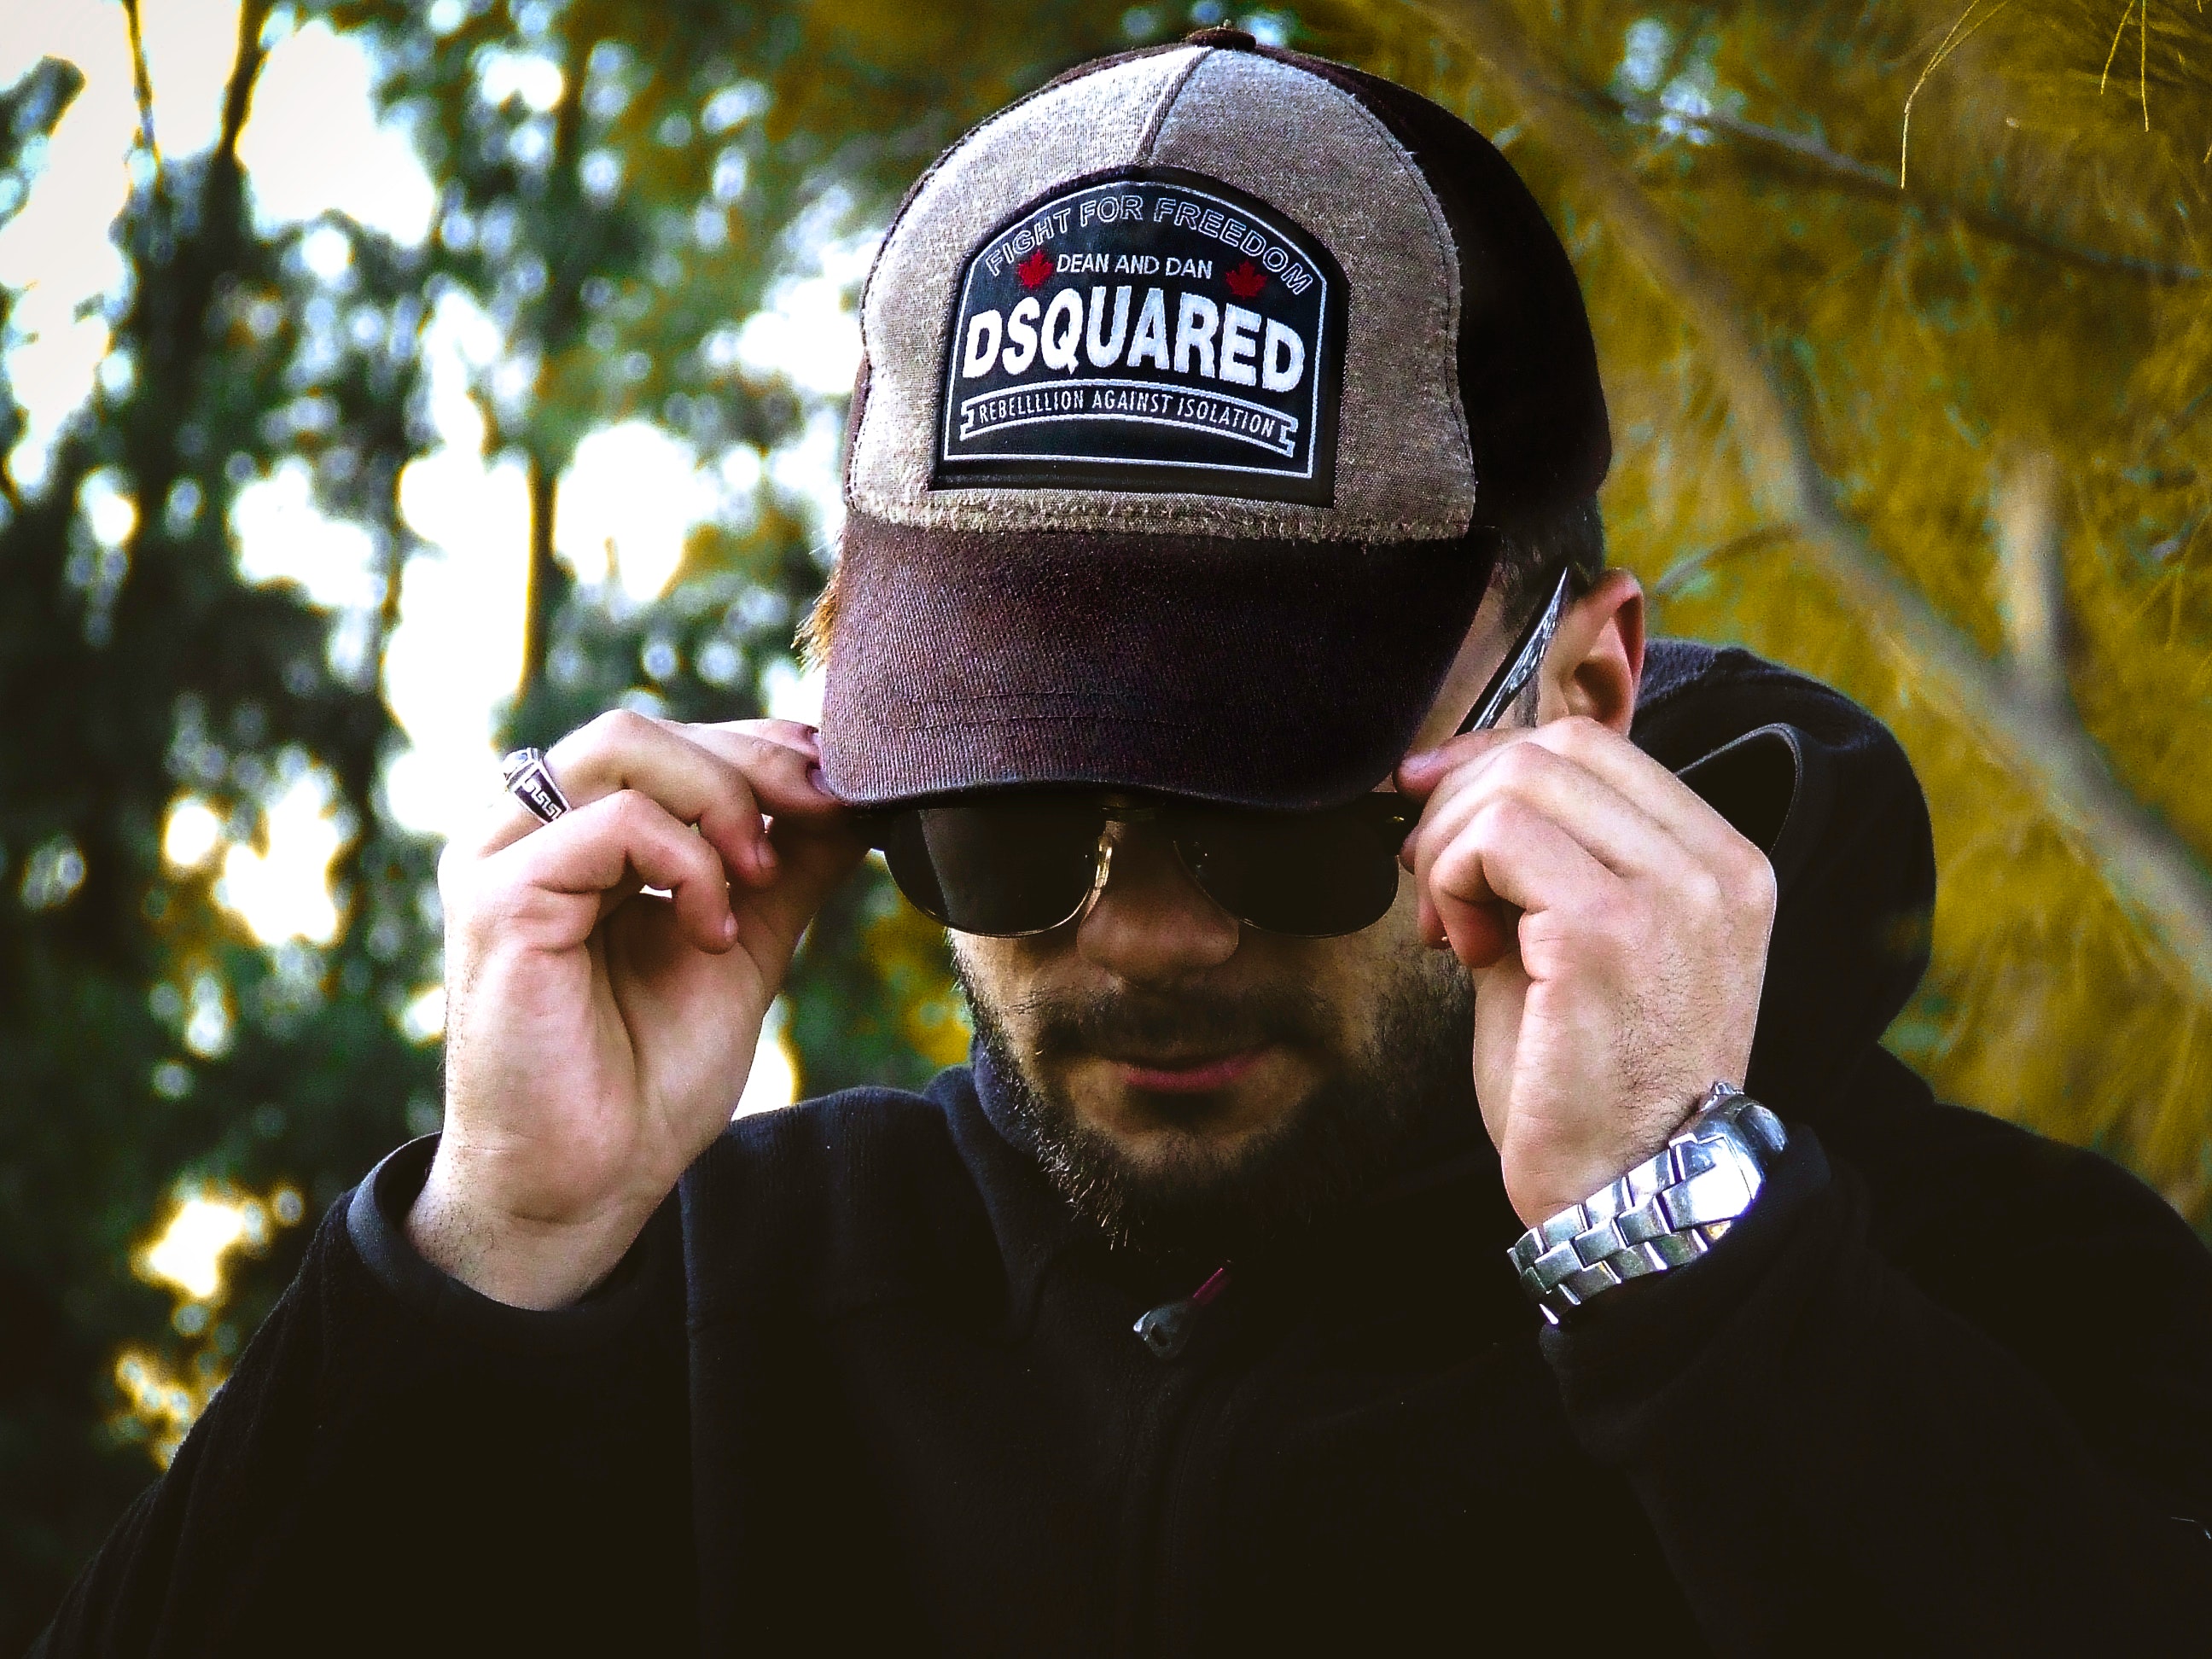
cap, baseball cap, glasses, headgear, eyewear, cool, tree, photography, hat, fashion accessory